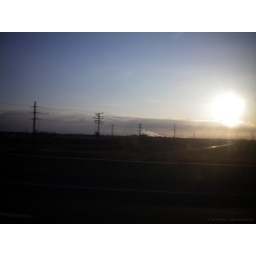
This was taken in the car with the window up. I think the glare kinda completes this picture.